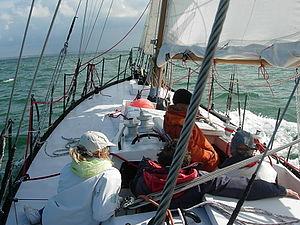
Joshua le ketch de Bernard Moitessier est entretenu et navigue grâce à l'association des Amis du musée Maritime de La Rochelle
L’Association des amis du Musée maritime de La Rochelle créée en 1986, avait pour objectif de créer un musée dans le port de La Rochelle. Celui-ci réalisé, l'Association a élargi ses activités à presque tous les domaines du patrimoine maritime. Forte de plus de 700 adhérents, elle entretient et fait naviguer : Joshua et le Capitaine de frégate Leverger ainsi que plus de cinquante petits bateaux de sport qui représentent l'histoire de la voile légère. Joshua, classé monument historique navigue environ 150 jours par an et embarque 500 personnes. Un important projet de restauration est en cours : celui du Damien, également classé comme monument historique. Les autres aspects du patrimoine maritime pratiqués par cette association sont les chants de marin, les instruments de musique embarqués, notamment l'accordéon diatonique. De nombreux autres ateliers fonctionnent régulièrement comme Carnets de voyage qui réunit les aquarellistes et les dessinateurs. D'autres plus ponctuels concerne la cuisine de la mer, le matelotage ou la navigation. De nombreuses sorties sur des thèmes maritimes sont organisés et presque chaque année un voyage, en général à destination d'un autre musée maritime.